Marianna Ucrìa

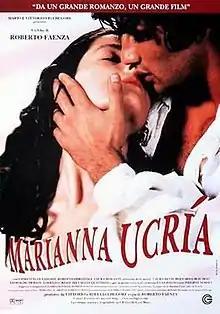
Film poster

Marianna Ucrìa is a 1997 Italian drama film directed by Roberto Faenza. It is based on a novel by Dacia Maraini. It was entered into the 20th Moscow International Film Festival.